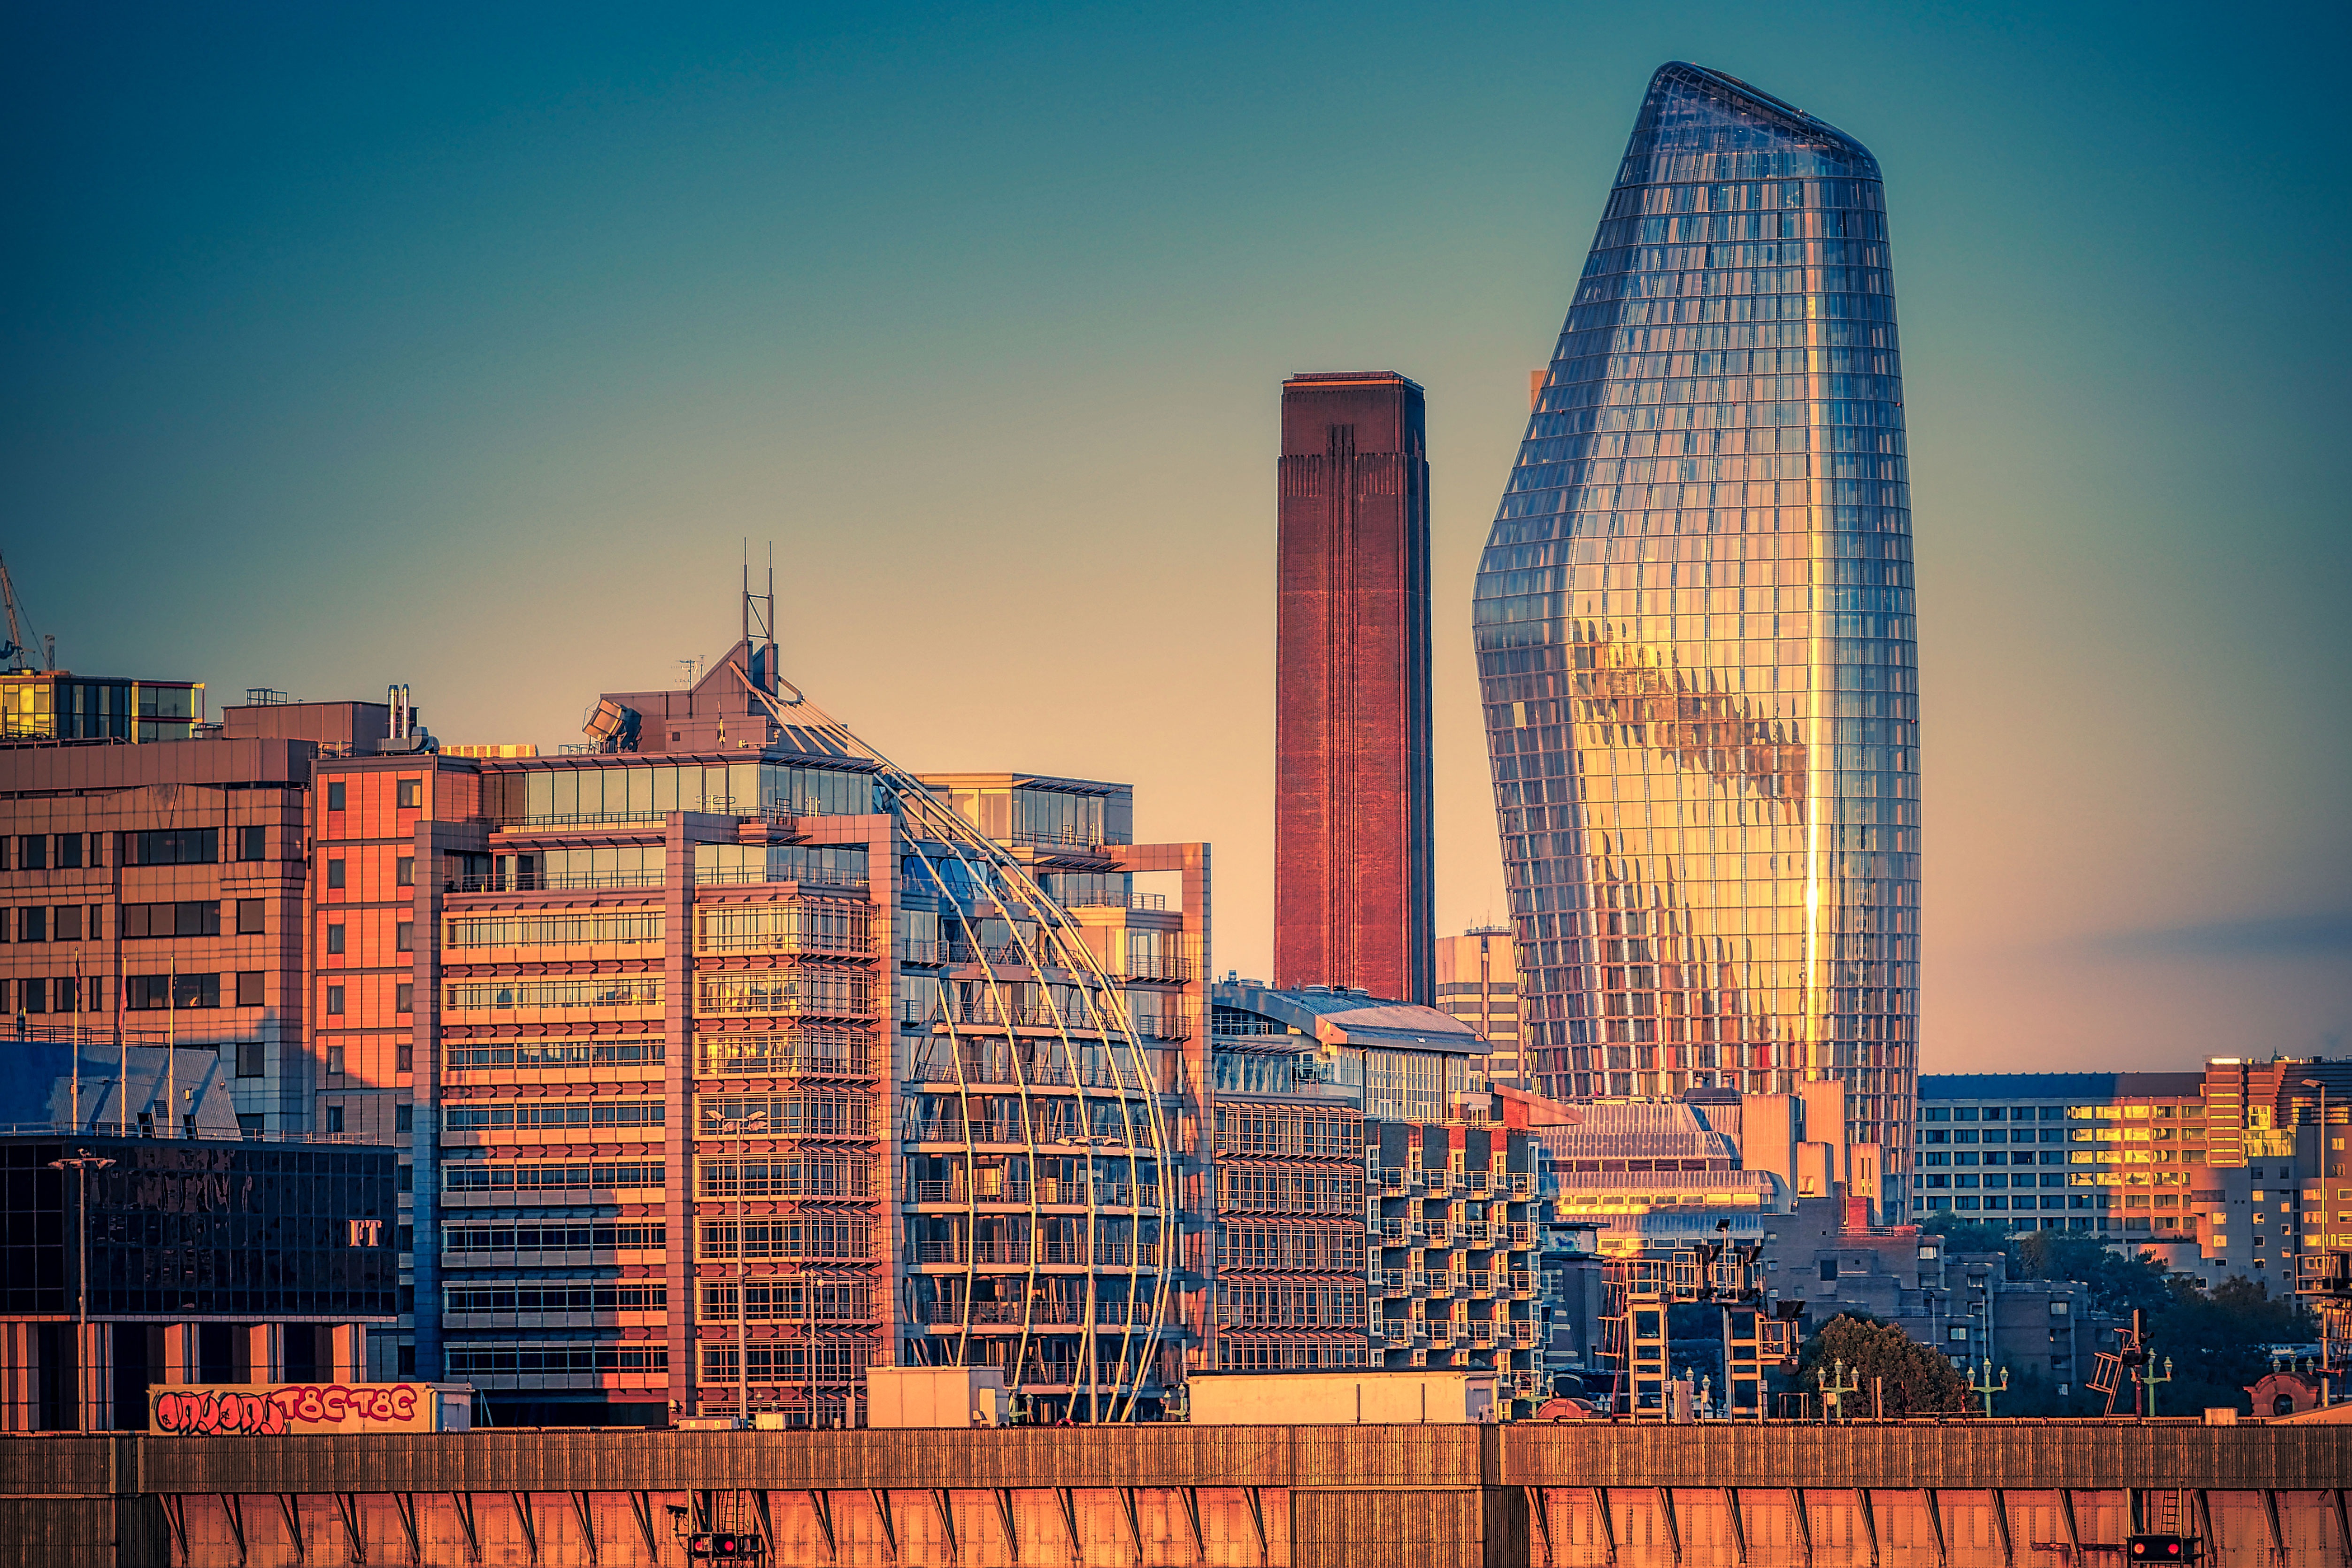
natural, skyscraper, building, sky, daytime, window, afterglow, tower block, cloud, dusk, sunlight, condominium, sunrise, sunset, cityscape, city, morning, tower, horizon, real estate, landmark, metropolitan area, Tints and shades, metropolis, commercial building, facade, urban design, mixed use, metal, reflection, evening, landscape, bridge, apartment, roof, downtown, house, headquarters, wood, dawn, tree, night, skyline, brick, winter, corporate headquarters, harbor, symmetry